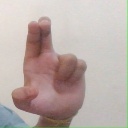
अक्षर: आ